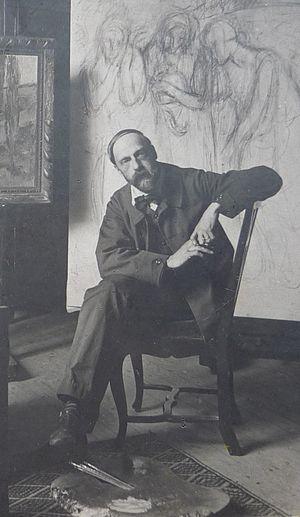
Alfredo Müller est un artiste de nationalité suisse et française, peintre et graveur, né à Livourne et mort à Paris, dont la vie est divisée en périodes alternativement toscanes et parisiennes.